Mount Tegge

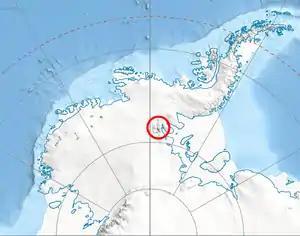
Location of Sentinel Range in Western Antarctica.

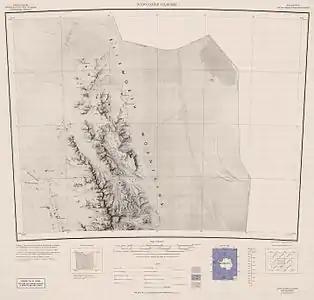
Northern Sentinel Range map.

Mount Tegge is an isolated mountain mass (1,570 m) located at the mouth of Embree Glacier, on the east side of the Sentinel Range in the Ellsworth Mountains. It is located 6.37 km northeast of Mount Hleven in Bangey Heights and 6.65 km east-southeast of Mount McKeown in Sostra Heights.